Yakima Canutt

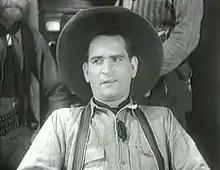
Canutt in "The Man From Utah" (1934)

Enos Edward "Yakima" Canutt (November 29, 1895 – May 24, 1986) was an American champion rodeo rider, actor, stuntman, and action director. He developed many stunts for films and the techniques and technology to protect stuntmen performing them.